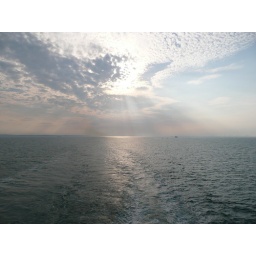
Gorgeous sky over the English Channel as we sail away from Southampton.